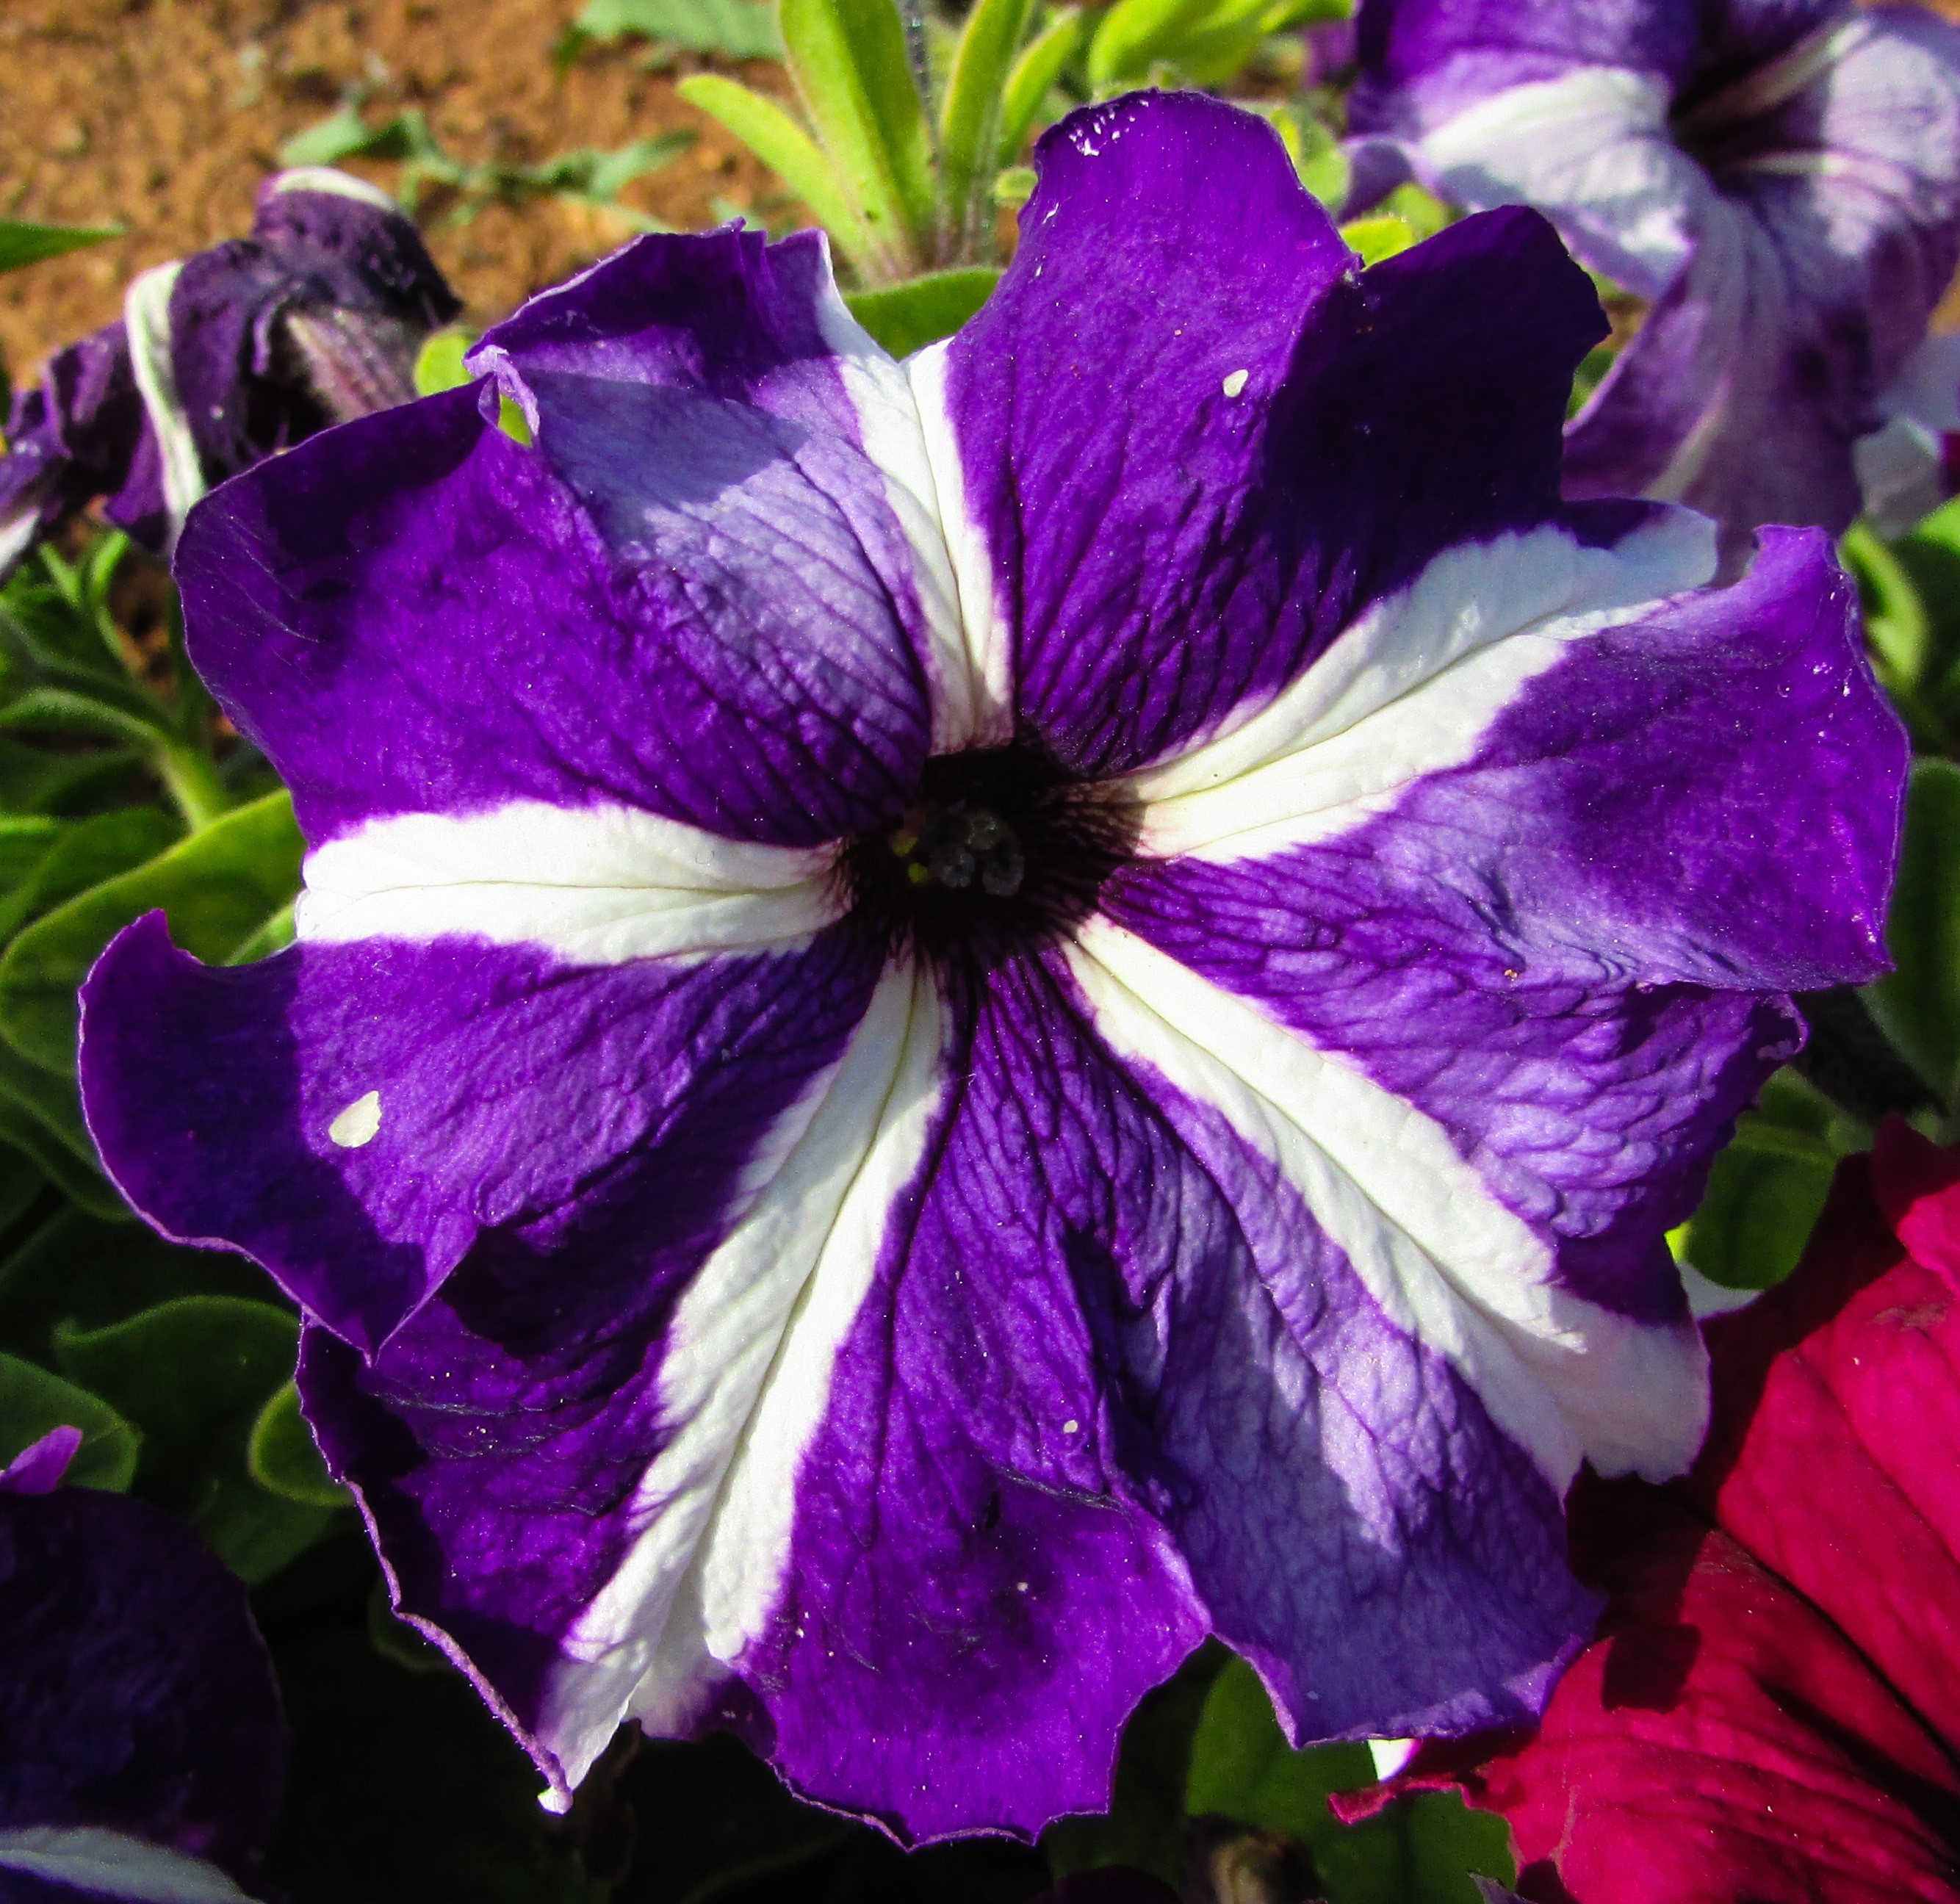
plant, flower, purple, petal, spring, colorful, garden, flora, clematis, viola, pansy, flowering plant, annual plant, land plant, violet family